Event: Nepal Earthquake
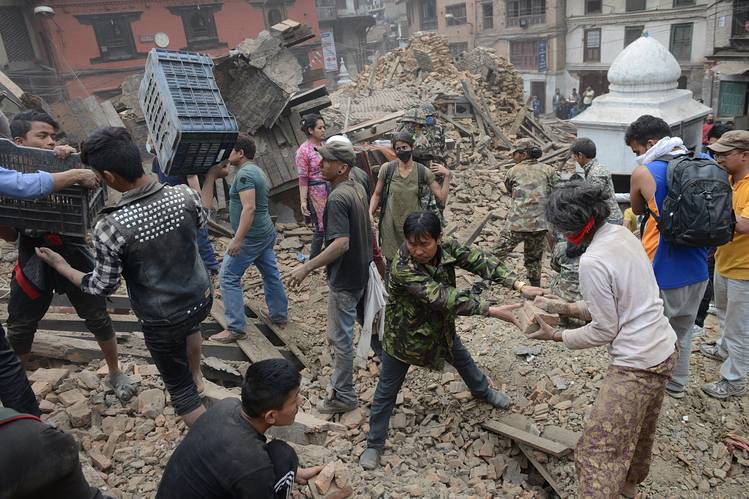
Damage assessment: damage